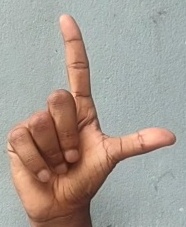
ASL sign: L